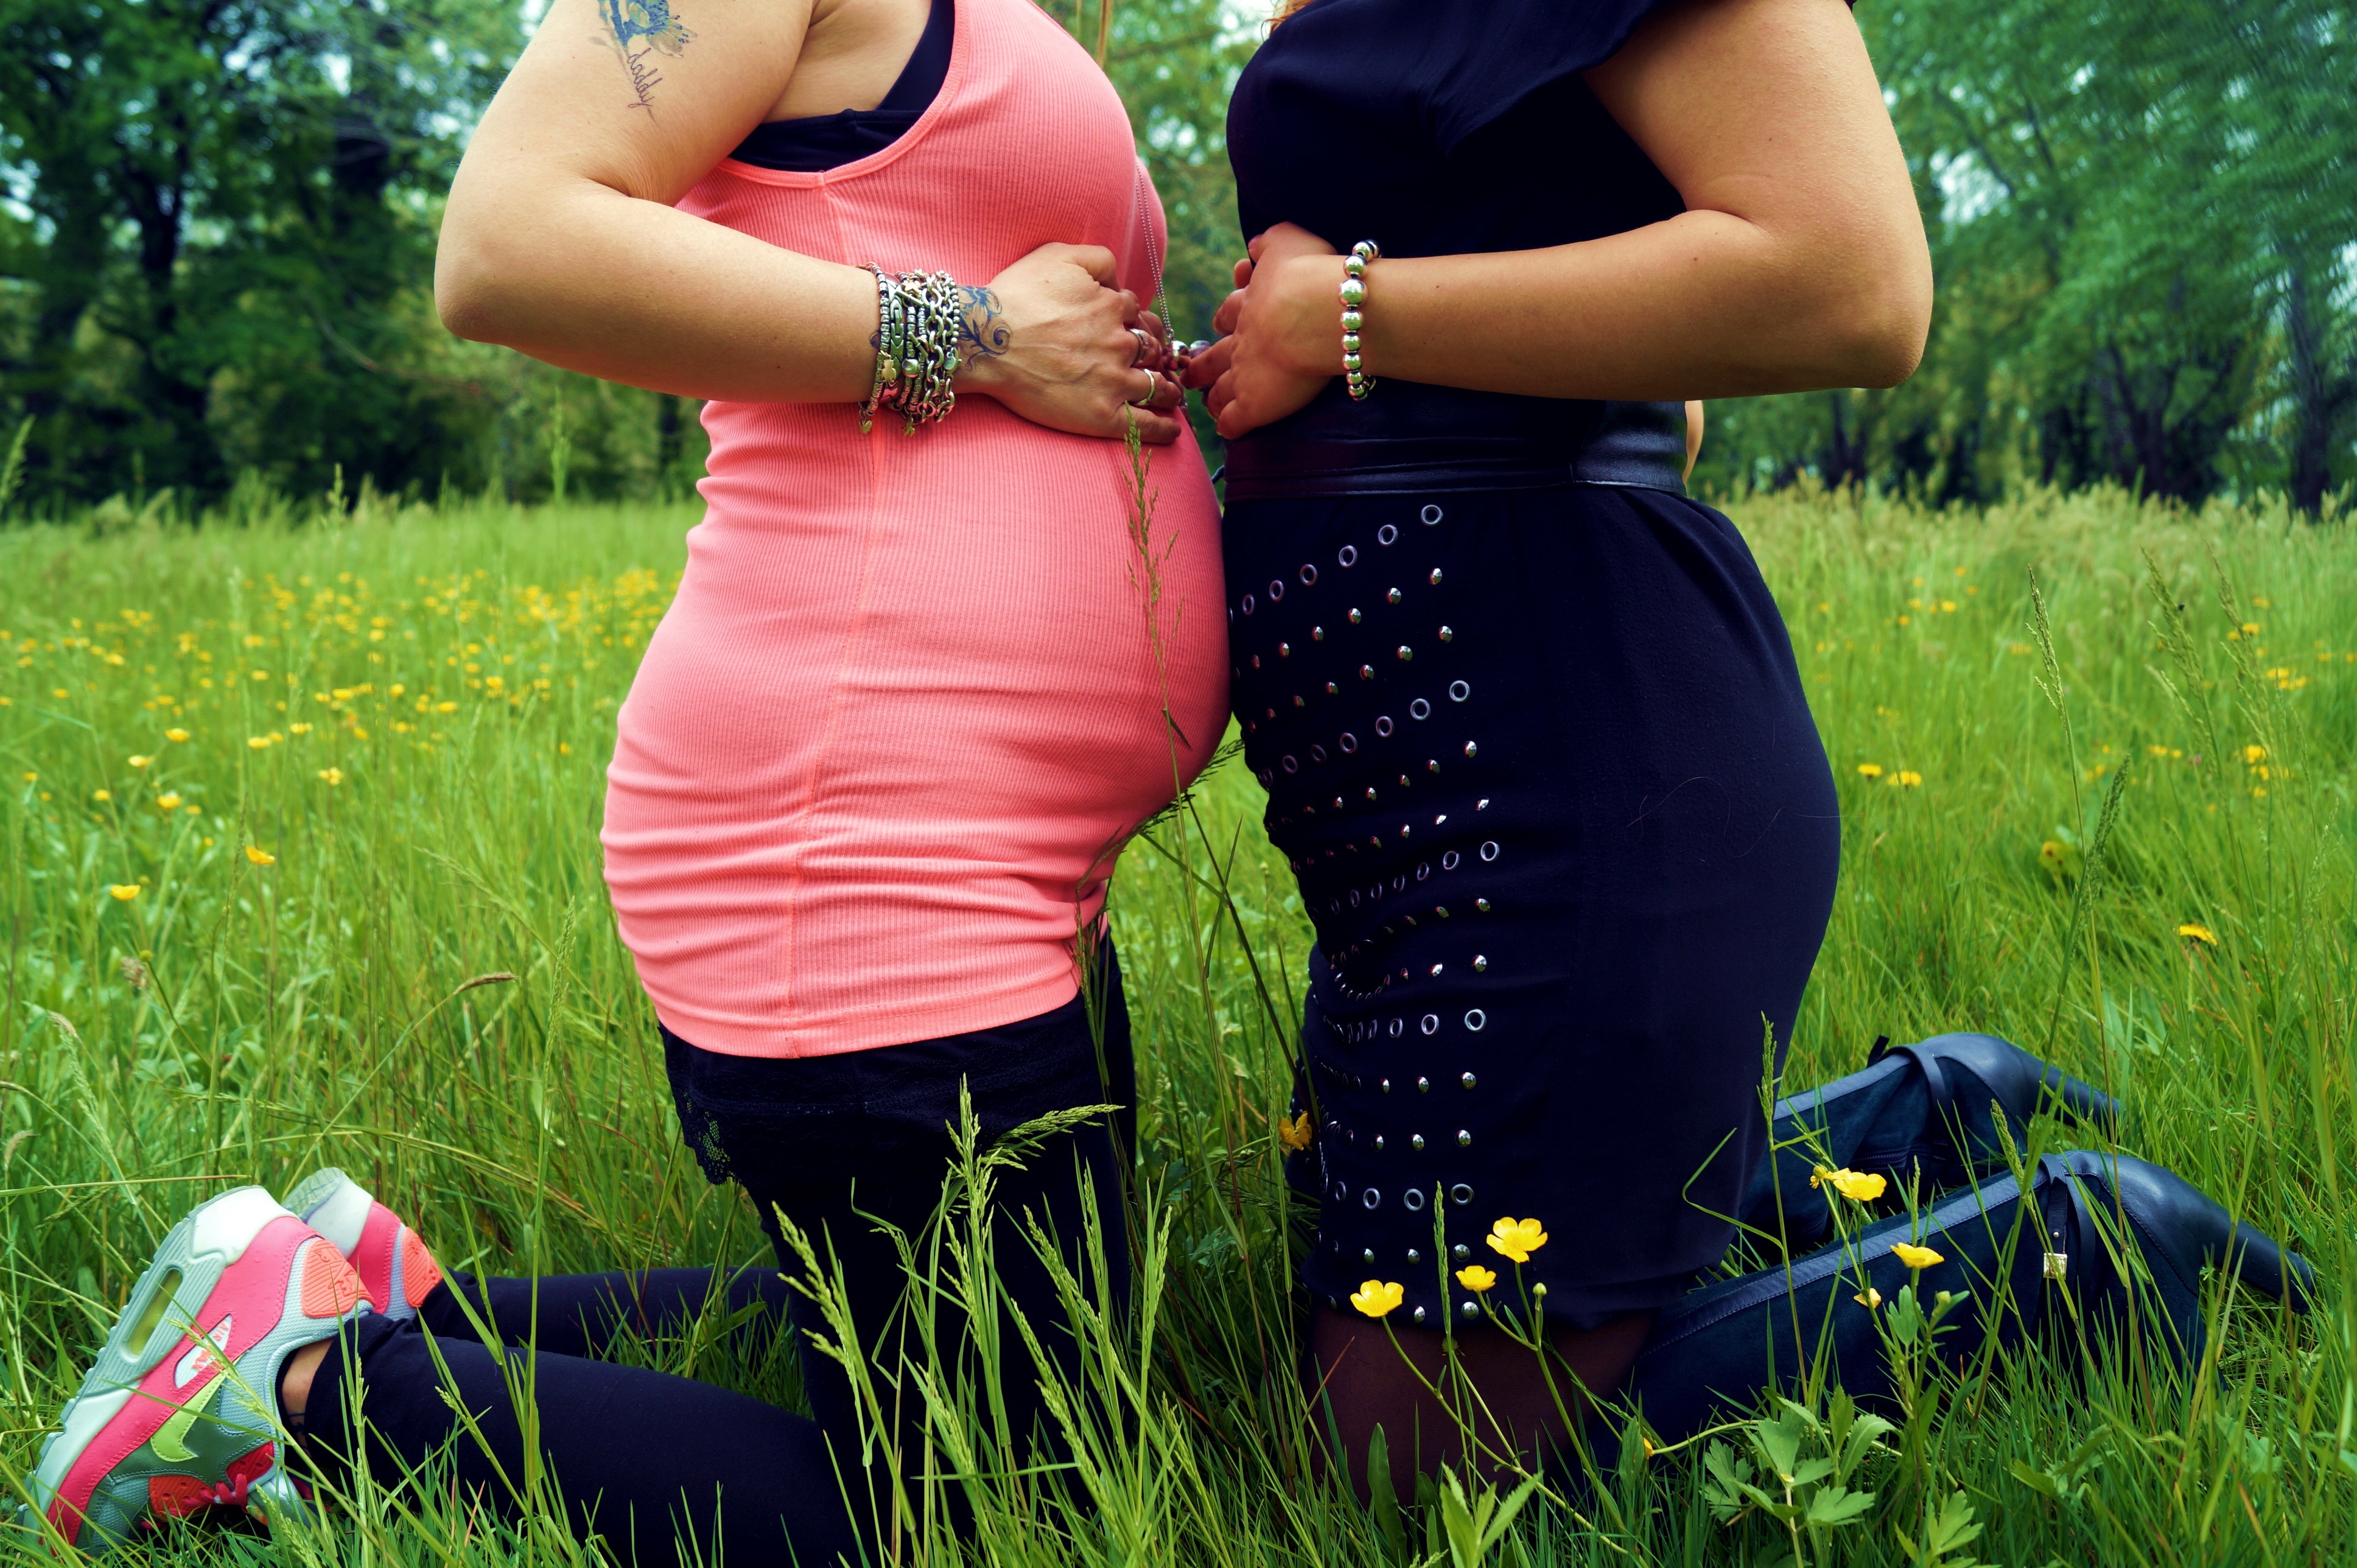
grass, lawn, meadow, flower, friends, pregnant, bellies